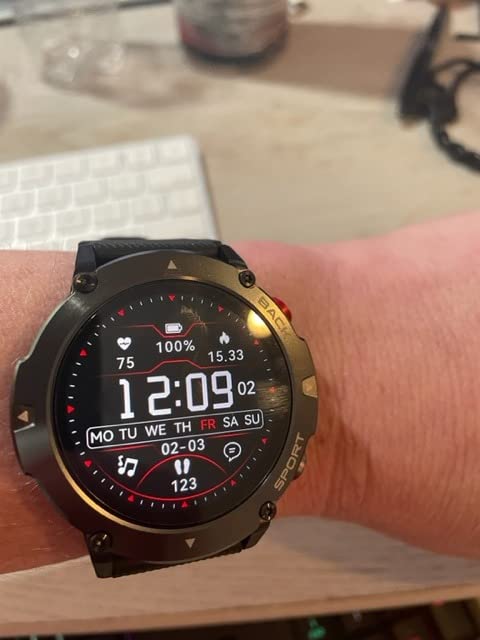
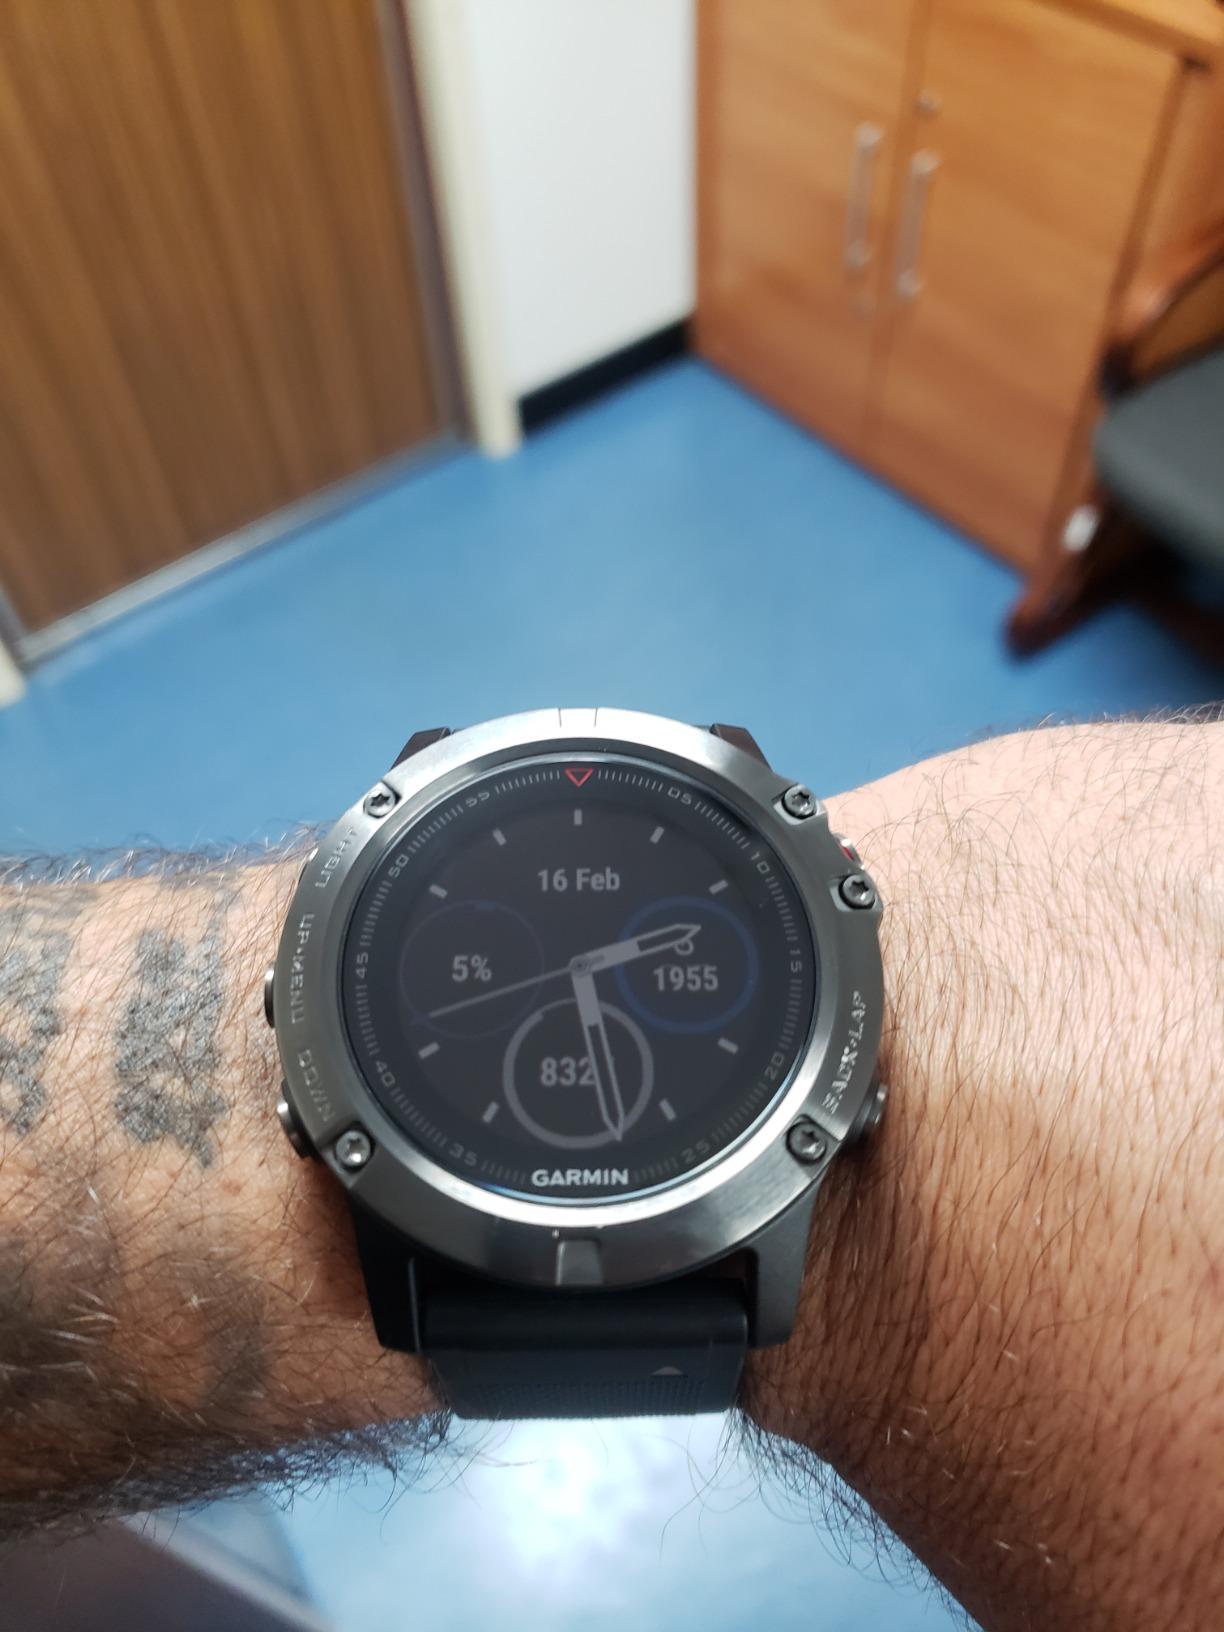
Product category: smartwatch
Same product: no